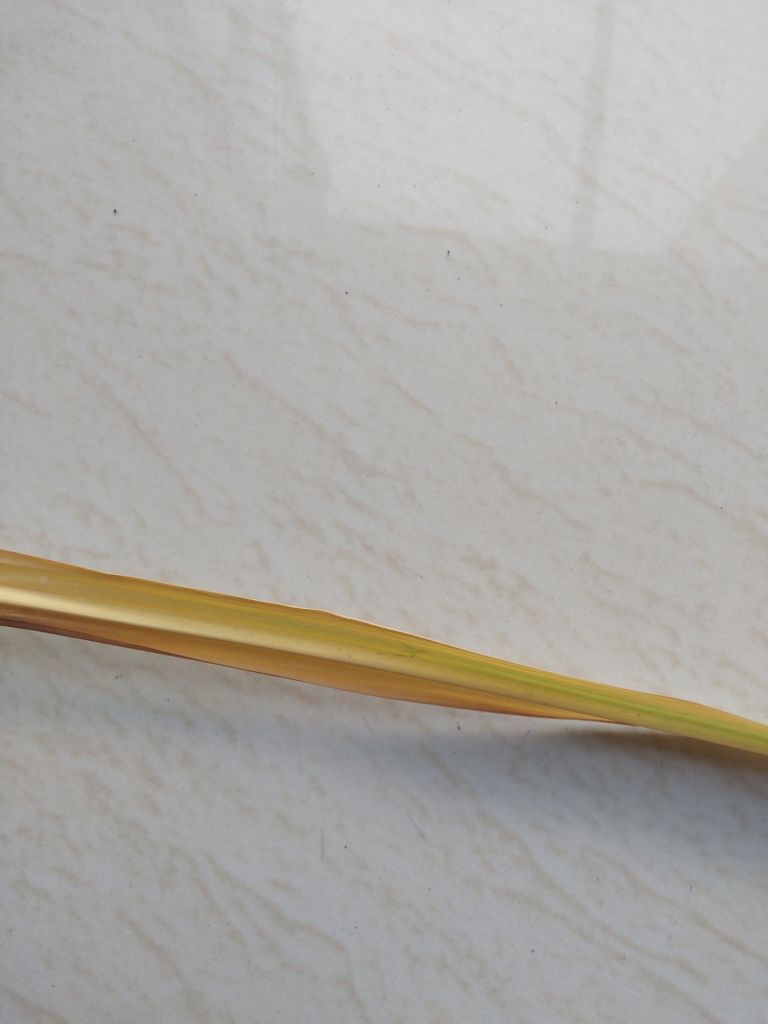
Label: Yellow Leaf